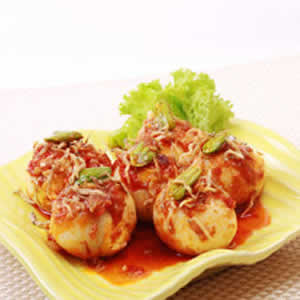
Label: telur_balado